Woolverstone Hall

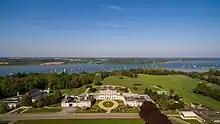
Woolverstone Hall on the banks of the River Orwell

Woolverstone Hall is a large country house, now in use as a school and available at times as a function venue, located south of the centre of Ipswich, Suffolk, England. It is set in on the banks of the River Orwell. Built in 1776 for William Berners by the architect John Johnson of Leicestershire, it is an outstanding example of English Palladian architecture and is a Grade I listed building while associated buildings are Grade II. From 1951 to 1990, it housed Woolverstone Hall School, a boarding school operated by London County Council (LCC).